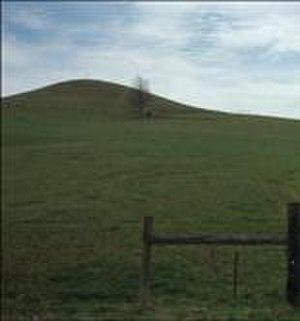
La bataille de Marion est un engagement militaire entre les unités de l’armée de l'Union et de l'armée confédérée pendant la guerre de Sécession près de la ville de Marion en Virginie qui se déroule entre le 17 et le 18 décembre 1864. La bataille fait partie des opérations du major général de l'Union George Stoneman dans le Sud-ouest de la Virginie visant à détruire les infrastructures industrielles confédérées près de Saltville et de Marion. Les régiments de cavalerie et d'infanterie de l'Union, environ 4 500 soldats au total, quittent le Knoxville le 10 décembre pour le Sud-Ouest de la Virginie.